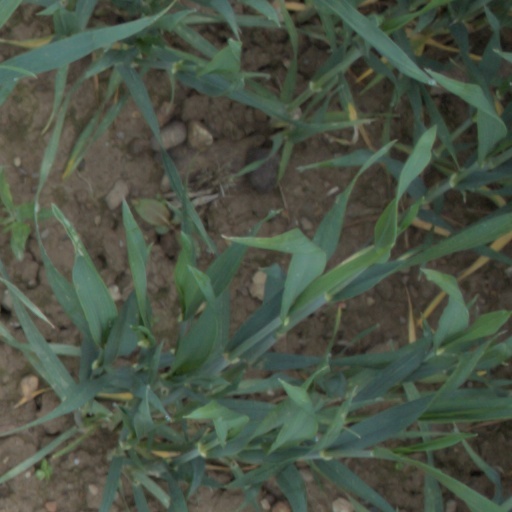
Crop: wheat